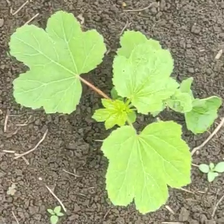
Weed species: Little_Mallow(Malva parviflora)